Daughter of the Bride

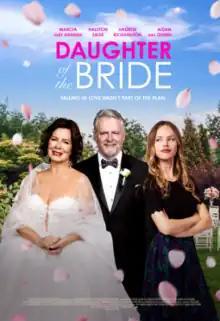
Theatrical release poster

Daughter of the Bride is a 2023 American comedy film directed by Annette Haywood-Carter and written by Karen Bloch Morse. It stars Marcia Gay Harden, Halston Sage, Andrew Richardson, Cara Santana, Michael Hsu Rosen and Aidan Quinn.